U. S. R. Murty

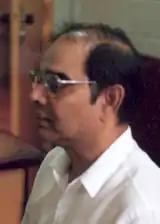
U.S.R.Murty (1996)

Uppaluri Siva Ramachandra Murty, (23 December 1940 – 13 May 2025) was a professor of the Department of Combinatorics and Optimization at the University of Waterloo in Ontario, Canada.